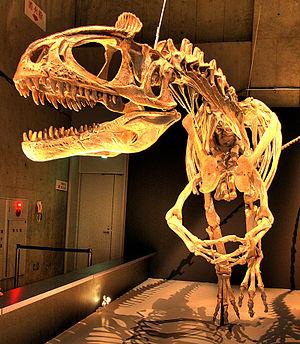
Dilophosauridae est une famille de dinosaures théropodes carnivores.